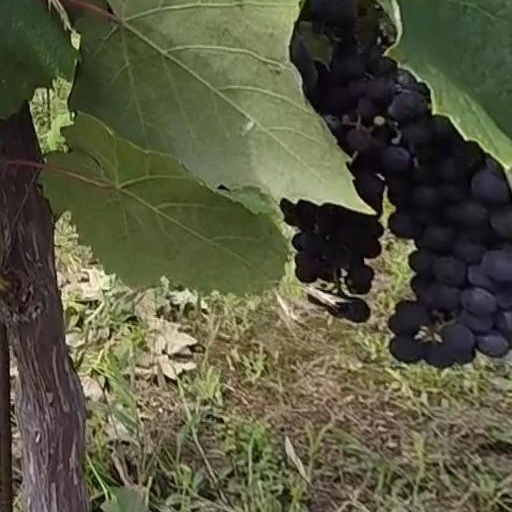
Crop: grape